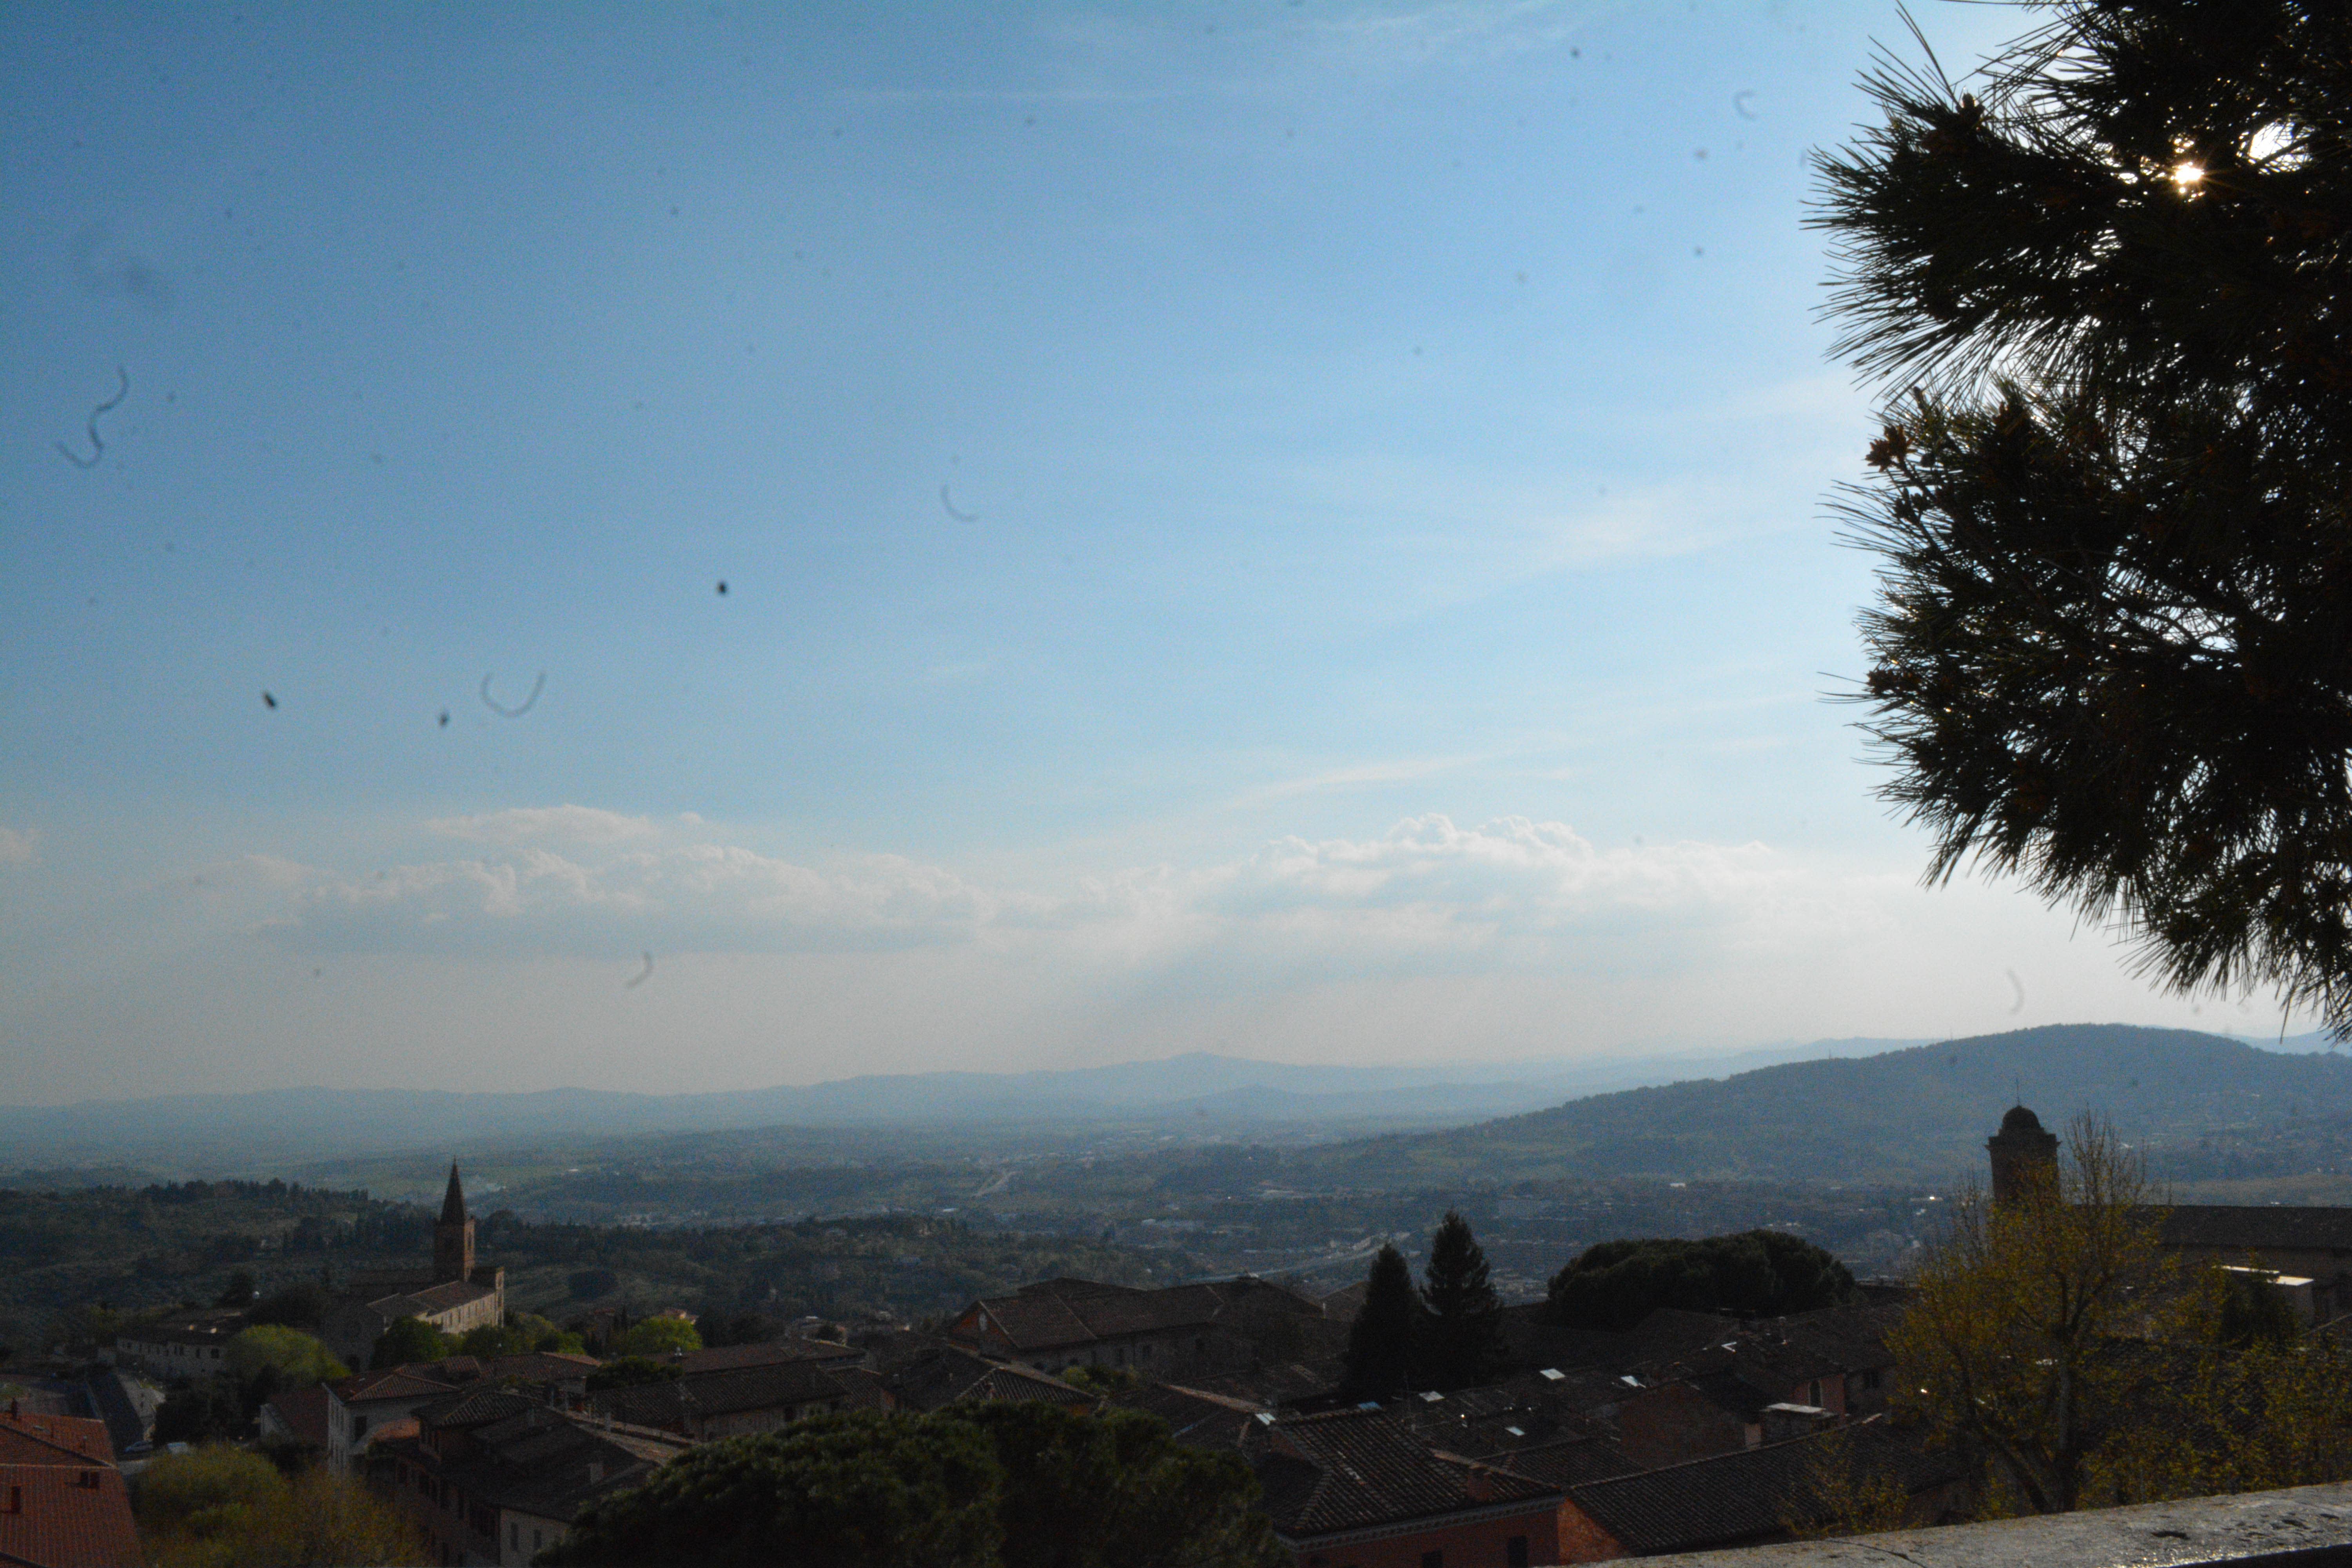
landscape, tree, mountain, cloud, sky, morning, hill, dawn, mountain range, dusk, evening, weather, atmospheric phenomenon, mountainous landforms